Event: Nepal Earthquake
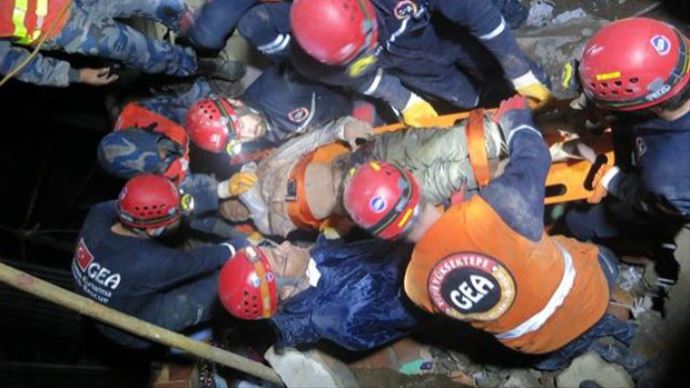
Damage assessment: damage